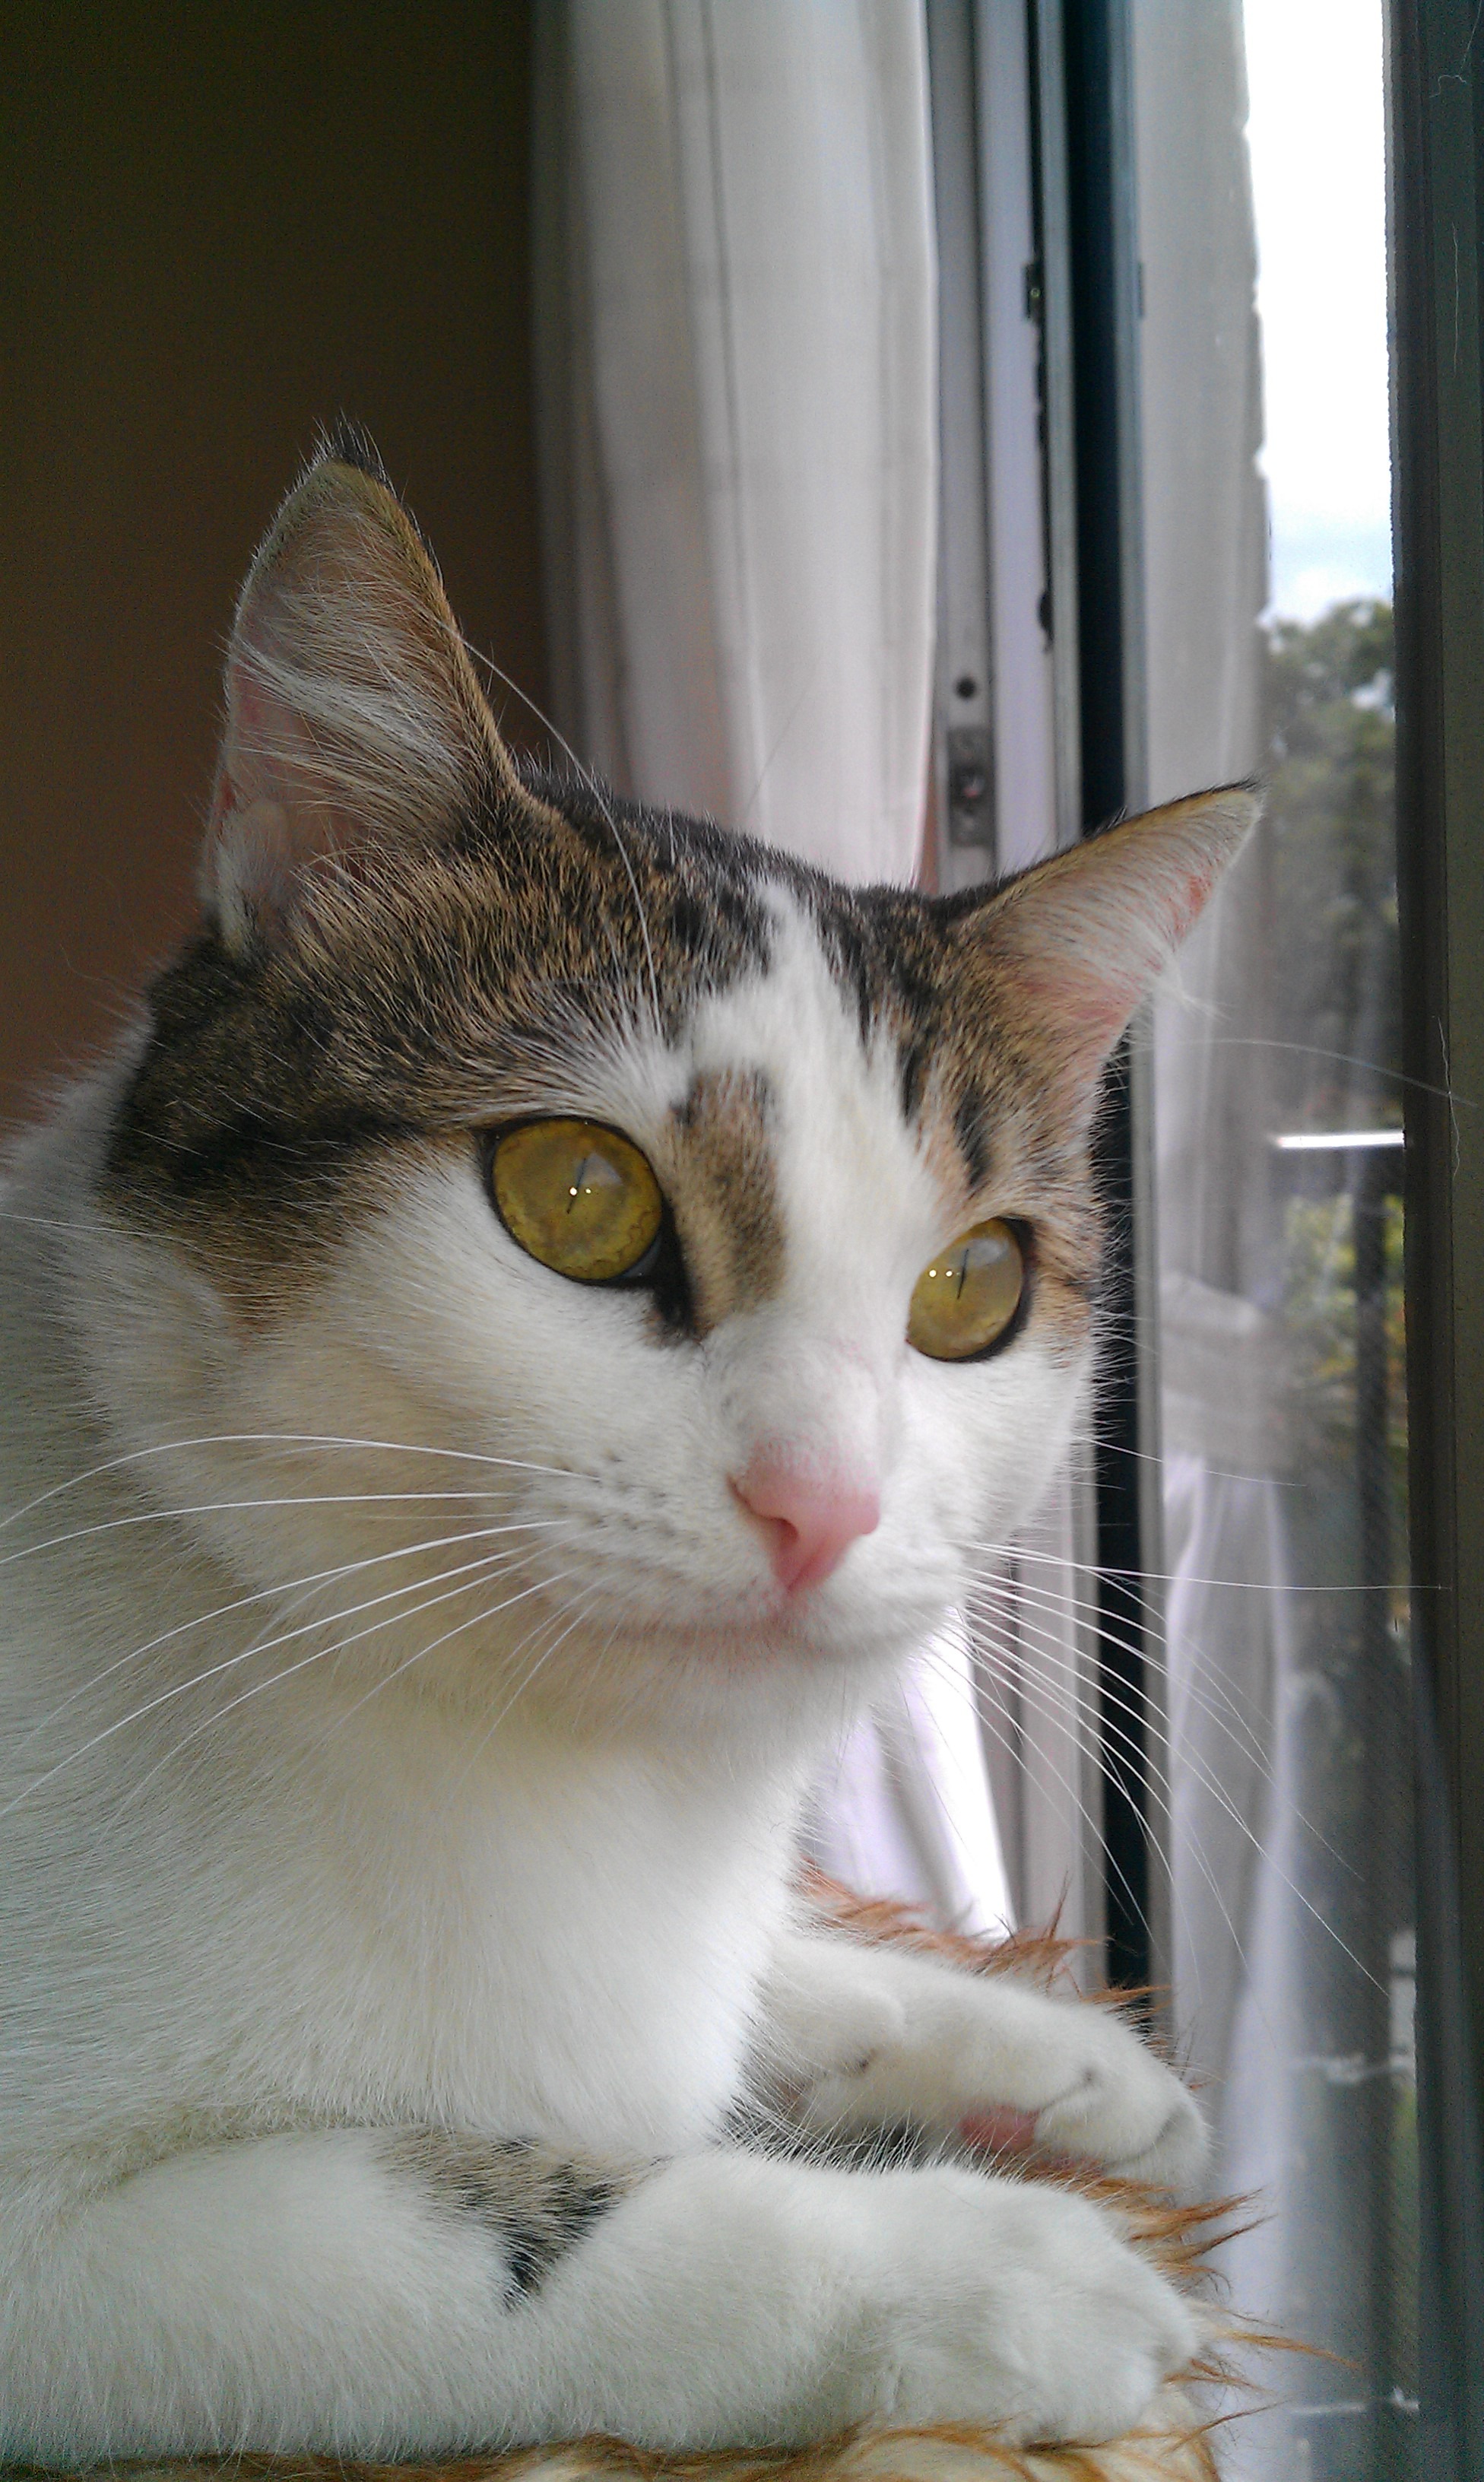
pet, kitten, cat, mammal, nose, whiskers, animals, vertebrate, cute cat, cat face, cat's eyes, european shorthair, small to medium sized cats, cat like mammal, domestic short haired cat